History of military nutrition in the United States

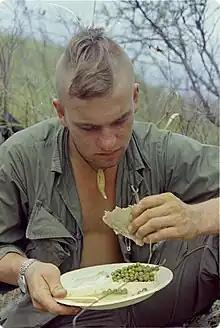
A soldier with the U.S. Army 101st Airborne Division eating his first hot meal in several days during the Vietnam War in 1967

In 1775, the Continental Congress stipulated that all enlisted persons of the Continental Army should receive peas, beans, or vegetables and one pint of milk per man in addition to their provision of meat and bread. For the time, this was a significant recognition of the need to include fresh food in the military diet. As food preservation and refrigeration techniques had not been perfected at the time (late 18th century), perishables were rarely delivered in edible condition to soldiers in the field. Without fresh fruits and vegetables, many soldiers suffered death or illness by such diseases as scurvy. As a result, the overall health and morale of American soldiers suffered.